Andrew G. McBride

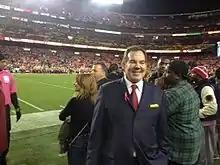
McBride at Redskins game

In 2019, McBride became a partner at McGuireWoods in its Government Investigations & White Collar Department. He was previously at Perkins Coie and Wiley Rein. At Wiley, he served as chairman of its Communications group. In "RIAA v. Verizon" (2003), McBride won an early privacy ruling in the United States Court of Appeals for the District of Columbia Circuit rejecting attempts by the Recording Industry Association of America to use Digital Millennium Copyright Act; In "CTIA – The Wireless Association v. San Francisco" (2012), won a decision from the United States Court of Appeals for the Ninth Circuit invalidating a city ordinance requiring radio-frequency emissions warnings for mobile phones. McBride, representing a group of law professors as "amici curiae", proposed the statutory theory under the Federal Arbitration Act that was adopted by Justice Clarence Thomas in "AT&T Mobility v. Concepcion" (2011).